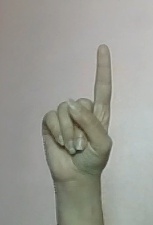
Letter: bb